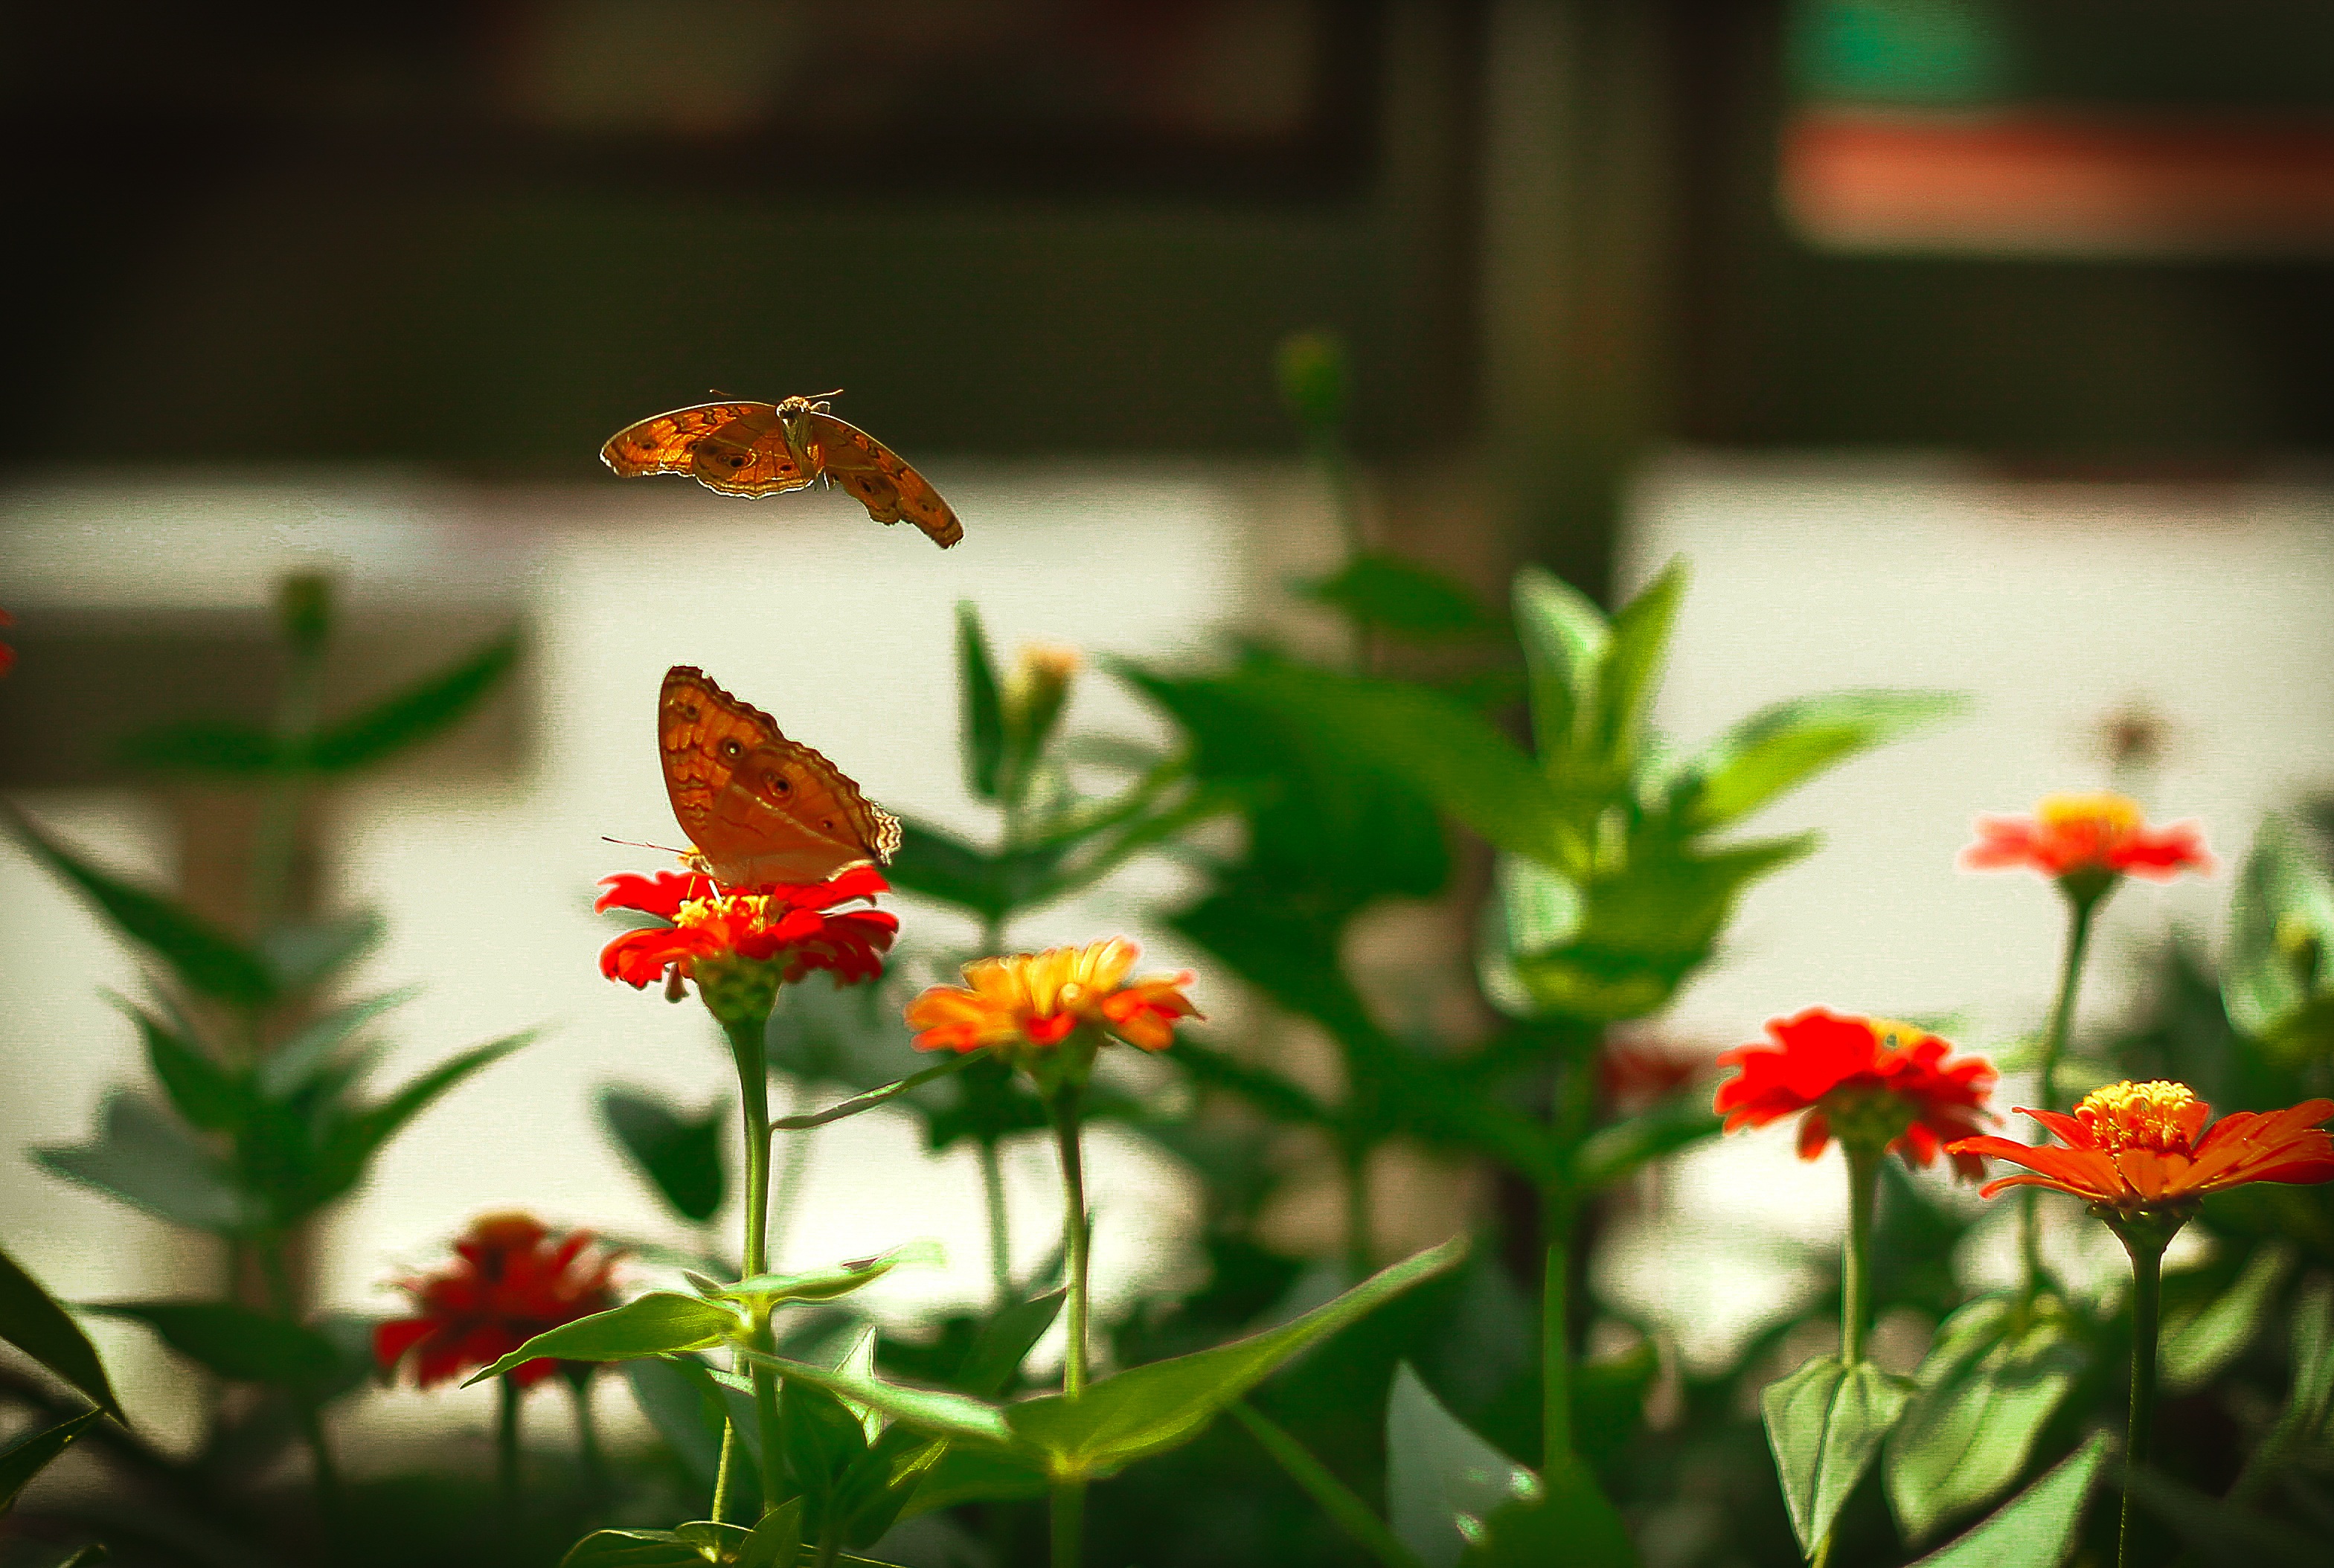
nature, plant, leaf, flower, petal, animal, travel, love, green, red, insect, natural, asia, botany, butterfly, flora, fauna, invertebrate, close up, sunny, background, picture, beauty, vietnam, nectar, dreaming, macro photography, the morning, pollinator, flowers and butterflies, moths and butterflies